Four-seam fastball

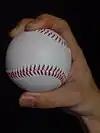
Finger grip on a four-seam fastball

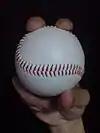
Finger grip on a four-seam fastball

The four-seam fastball is designed purely for velocity; it travels to the batter's box with little or no "break" from straight-line flight—the intent being to challenge the batter's reaction time instead of fooling him with a pitch that breaks downward or to one side or the other. The ball is gripped with the index and middle fingers set on or across a line (cross-seam) of the "horseshoe" seam that faces outward, i.e., away from the pitcher's body. The thumb is placed directly underneath the ball; it rests on smooth leather with the base of the thumb overlaying a seam on the underside of the ball.